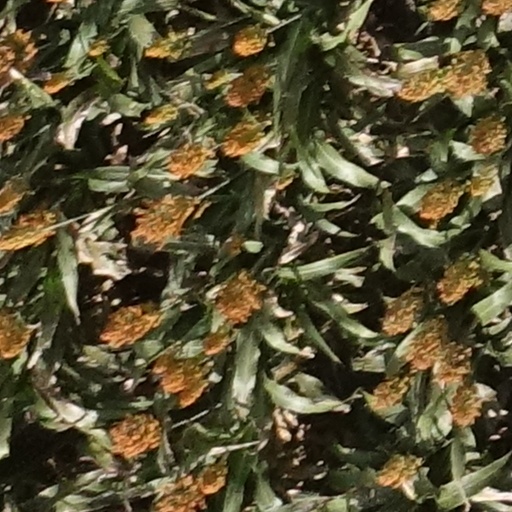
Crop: sorghum